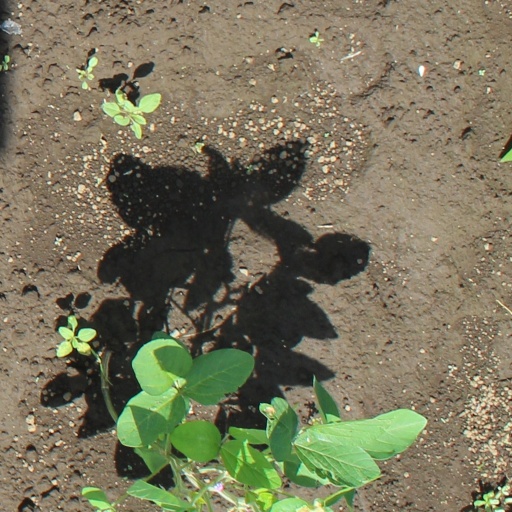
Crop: soybean